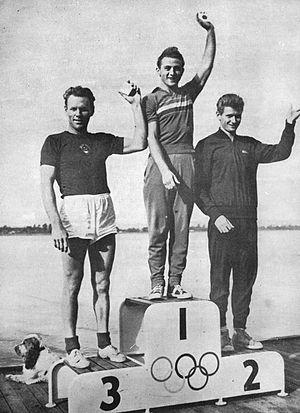
Gennady Bukharin est un céiste soviétique. Il participe aux Jeux olympiques d'été de 1956 et remporte deux médailles de bronze olympiques, l'une en C-1 1 000 m et l'autre en C-1 10 000 m.